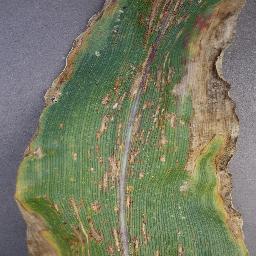
Label: Corn_(Maize)___Gray_Leaf_Spot_(Cercospora)